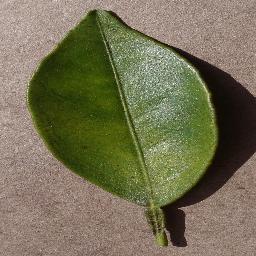
Label: Orange___Haunglongbing_(Citrus_greening)